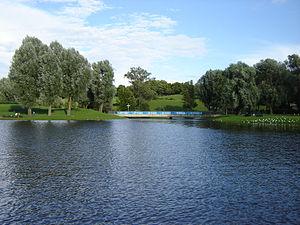
Munich est une ville allemande, capitale du Land de Bavière. Avec 1 552 762 habitants intra-muros au 30 septembre 2019 et 2 351 706 habitants dans son aire urbaine, elle est la troisième ville au niveau national par la population après Berlin et Hambourg. La Région métropolitaine de Munich, qui englobe également Augsbourg et Ingolstadt, compte quant à elle plus de cinq millions d'habitants. Traversée par l'Isar, affluent du Danube, elle se situe dans le district de Haute-Bavière, au pied des Alpes bavaroises.